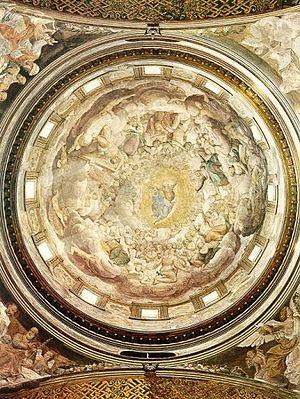
L'église Santa Maria della Steccata à Parme est un splendide exemplaire de l'architecture parmesane typique de l'architecture de la Renaissance.